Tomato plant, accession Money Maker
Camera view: vertical (180 deg); turntable rotation: 270 degrees
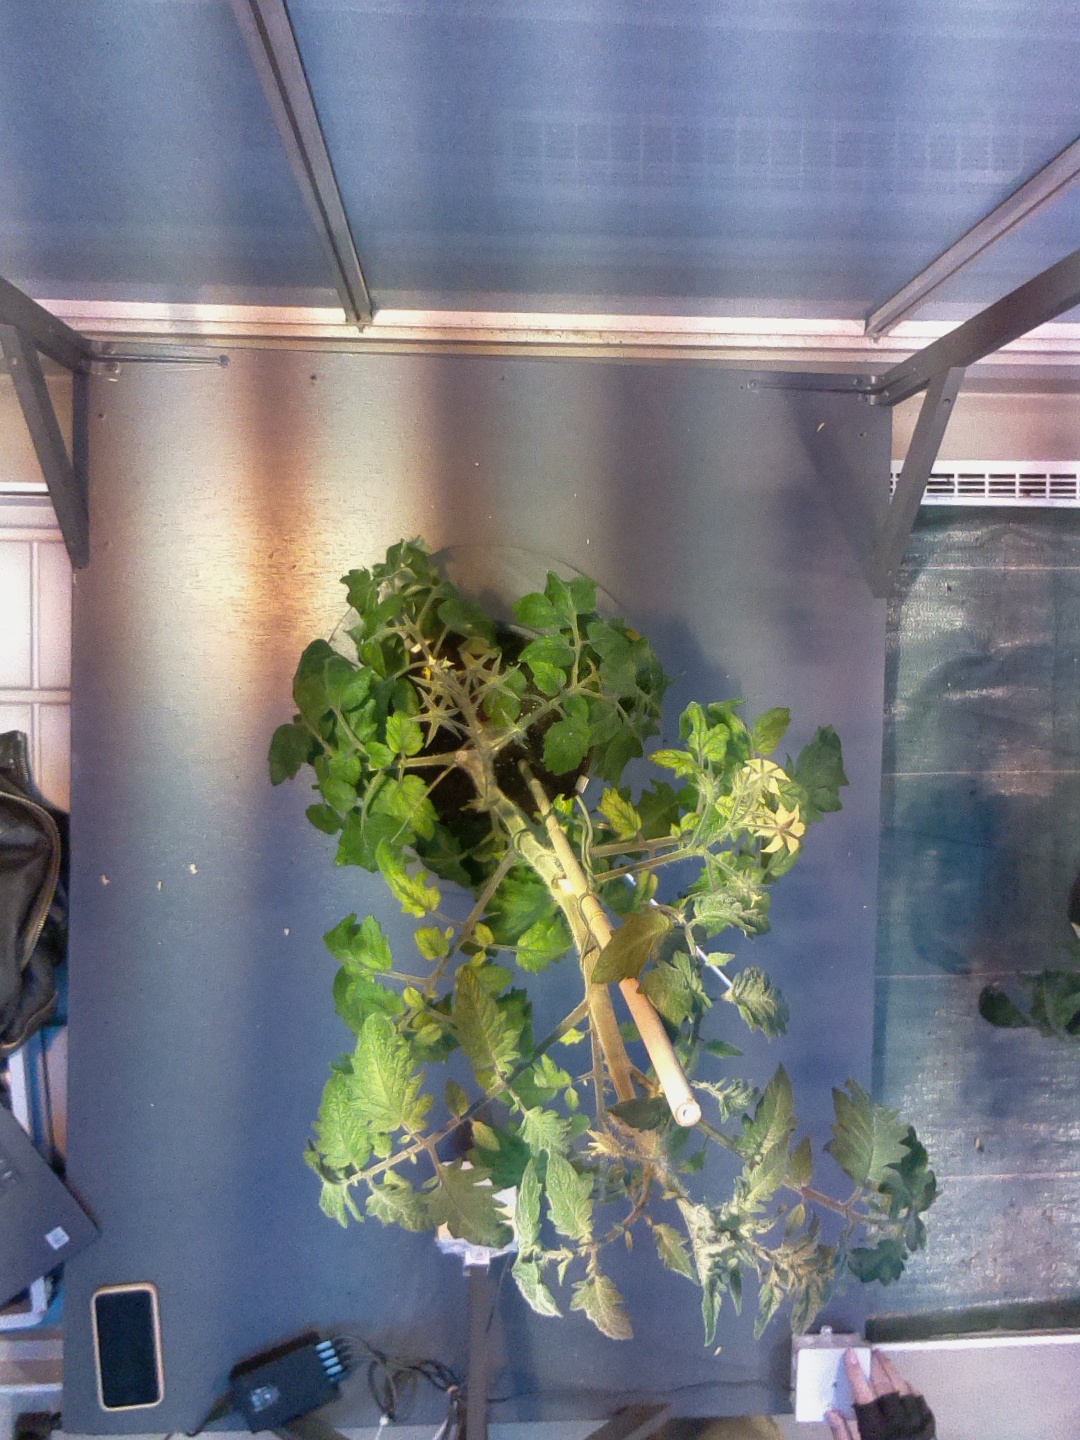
BBCH growth stage 70: Fruits at the main stem or branches visibles